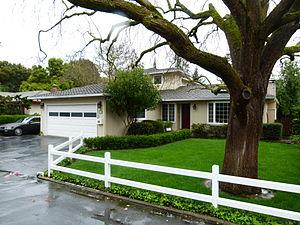
Susan Wojcicki, née le 5 juillet 1968 dans le comté de Santa Clara en Californie, est une dirigeante d'entreprise américaine.
Une start-up, startup, jeune pousse ou entreprise en démarrage en français est une entreprise innovante nouvellement créée, généralement à la recherche d'importants fonds d'investissement, avec un très fort potentiel éventuel de croissance économique et de spéculation financière sur sa valeur future. Sa phase de recherche et développement de produit innovant, de tests d'idée, de validation de technologie, ou de modèle économique est plus ou moins longue, avant sa phase commerciale, et son risque d'échec est très supérieur à celui d'autres entreprises, par son caractère novateur, sa petite taille et son manque de visibilité.
Google LLC /ˈguːgəl/ est une entreprise américaine de services technologiques fondée en 1998 dans la Silicon Valley, en Californie, par Larry Page et Sergey Brin, créateurs du moteur de recherche Google.
Le garage Google, actuellement connu sous ce nom, est le garage loué par Larry Page et Sergey Brin où débute l'histoire officielle de l'entreprise Google le 4 septembre 1998.